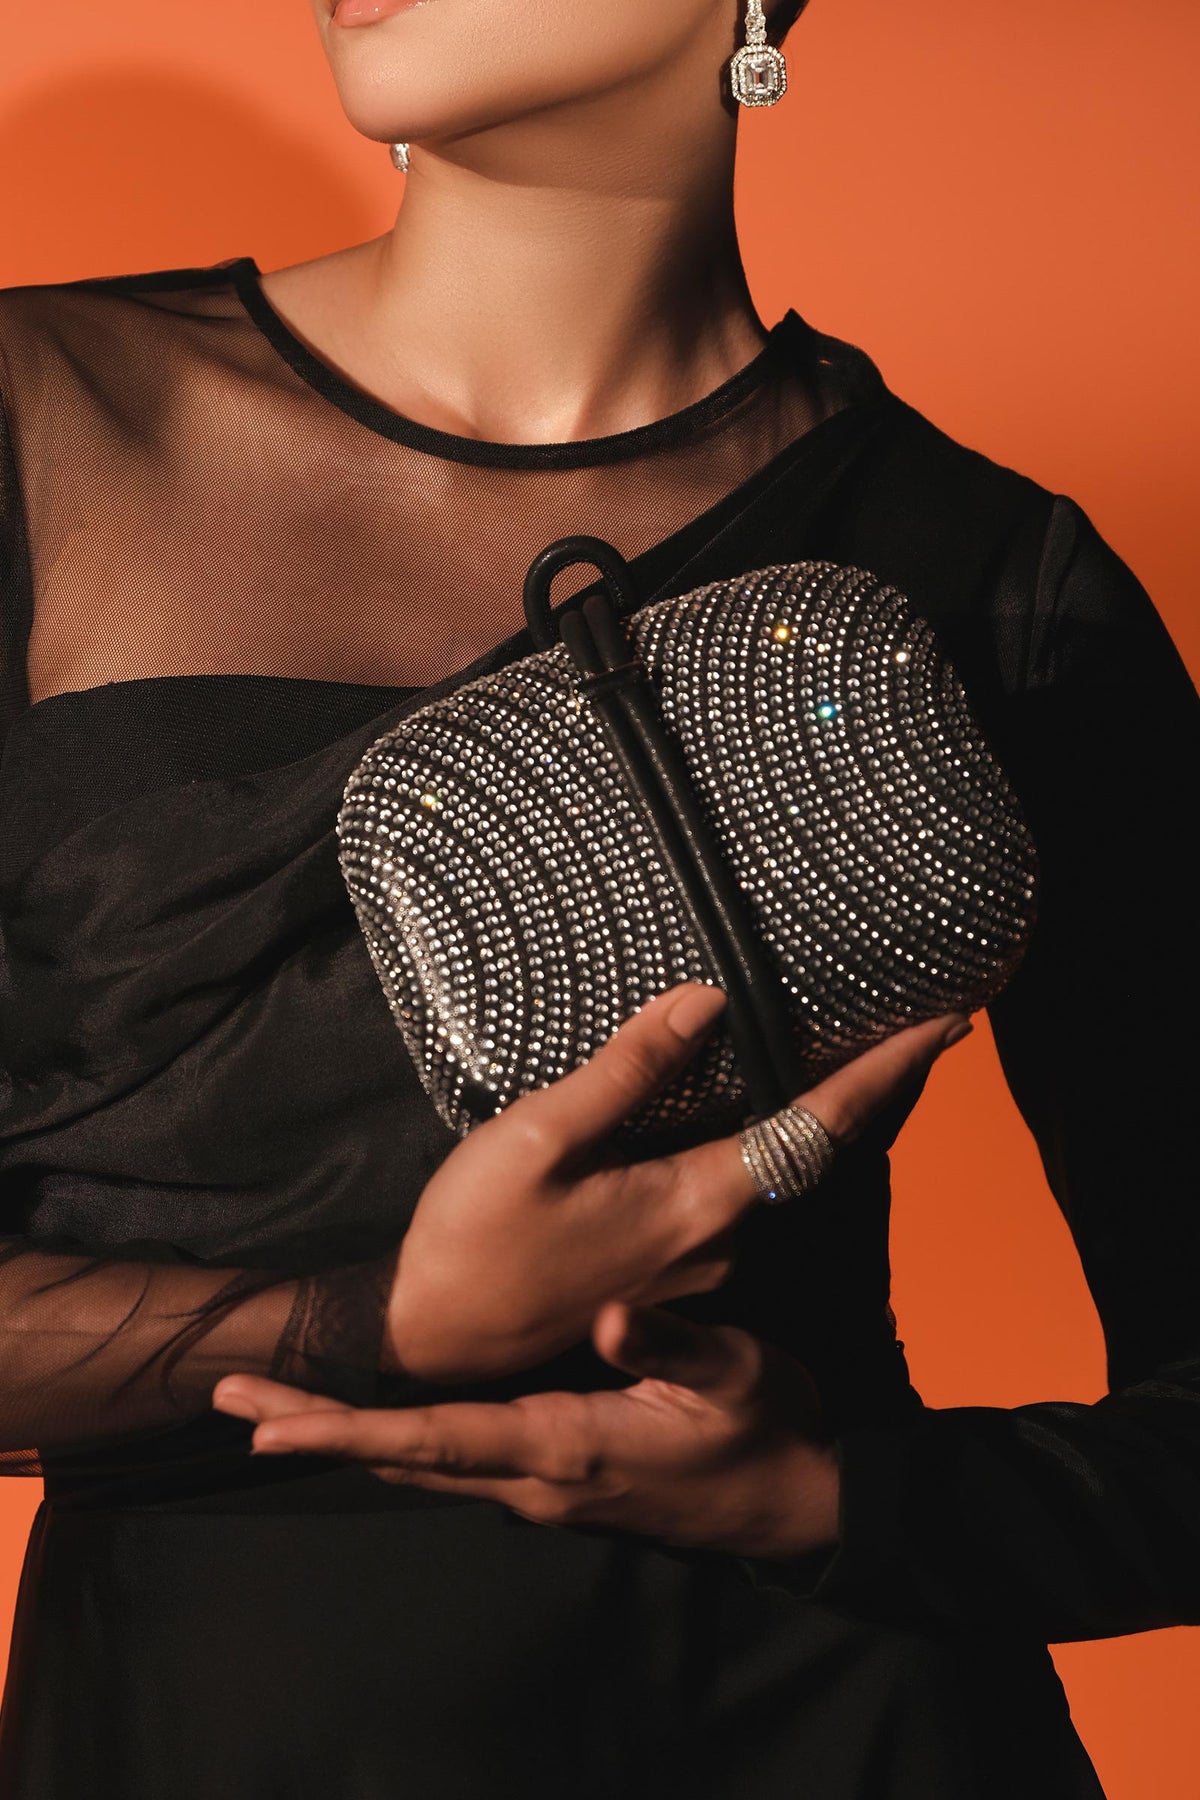
black crystal clutch